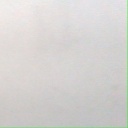
अक्षर: ई